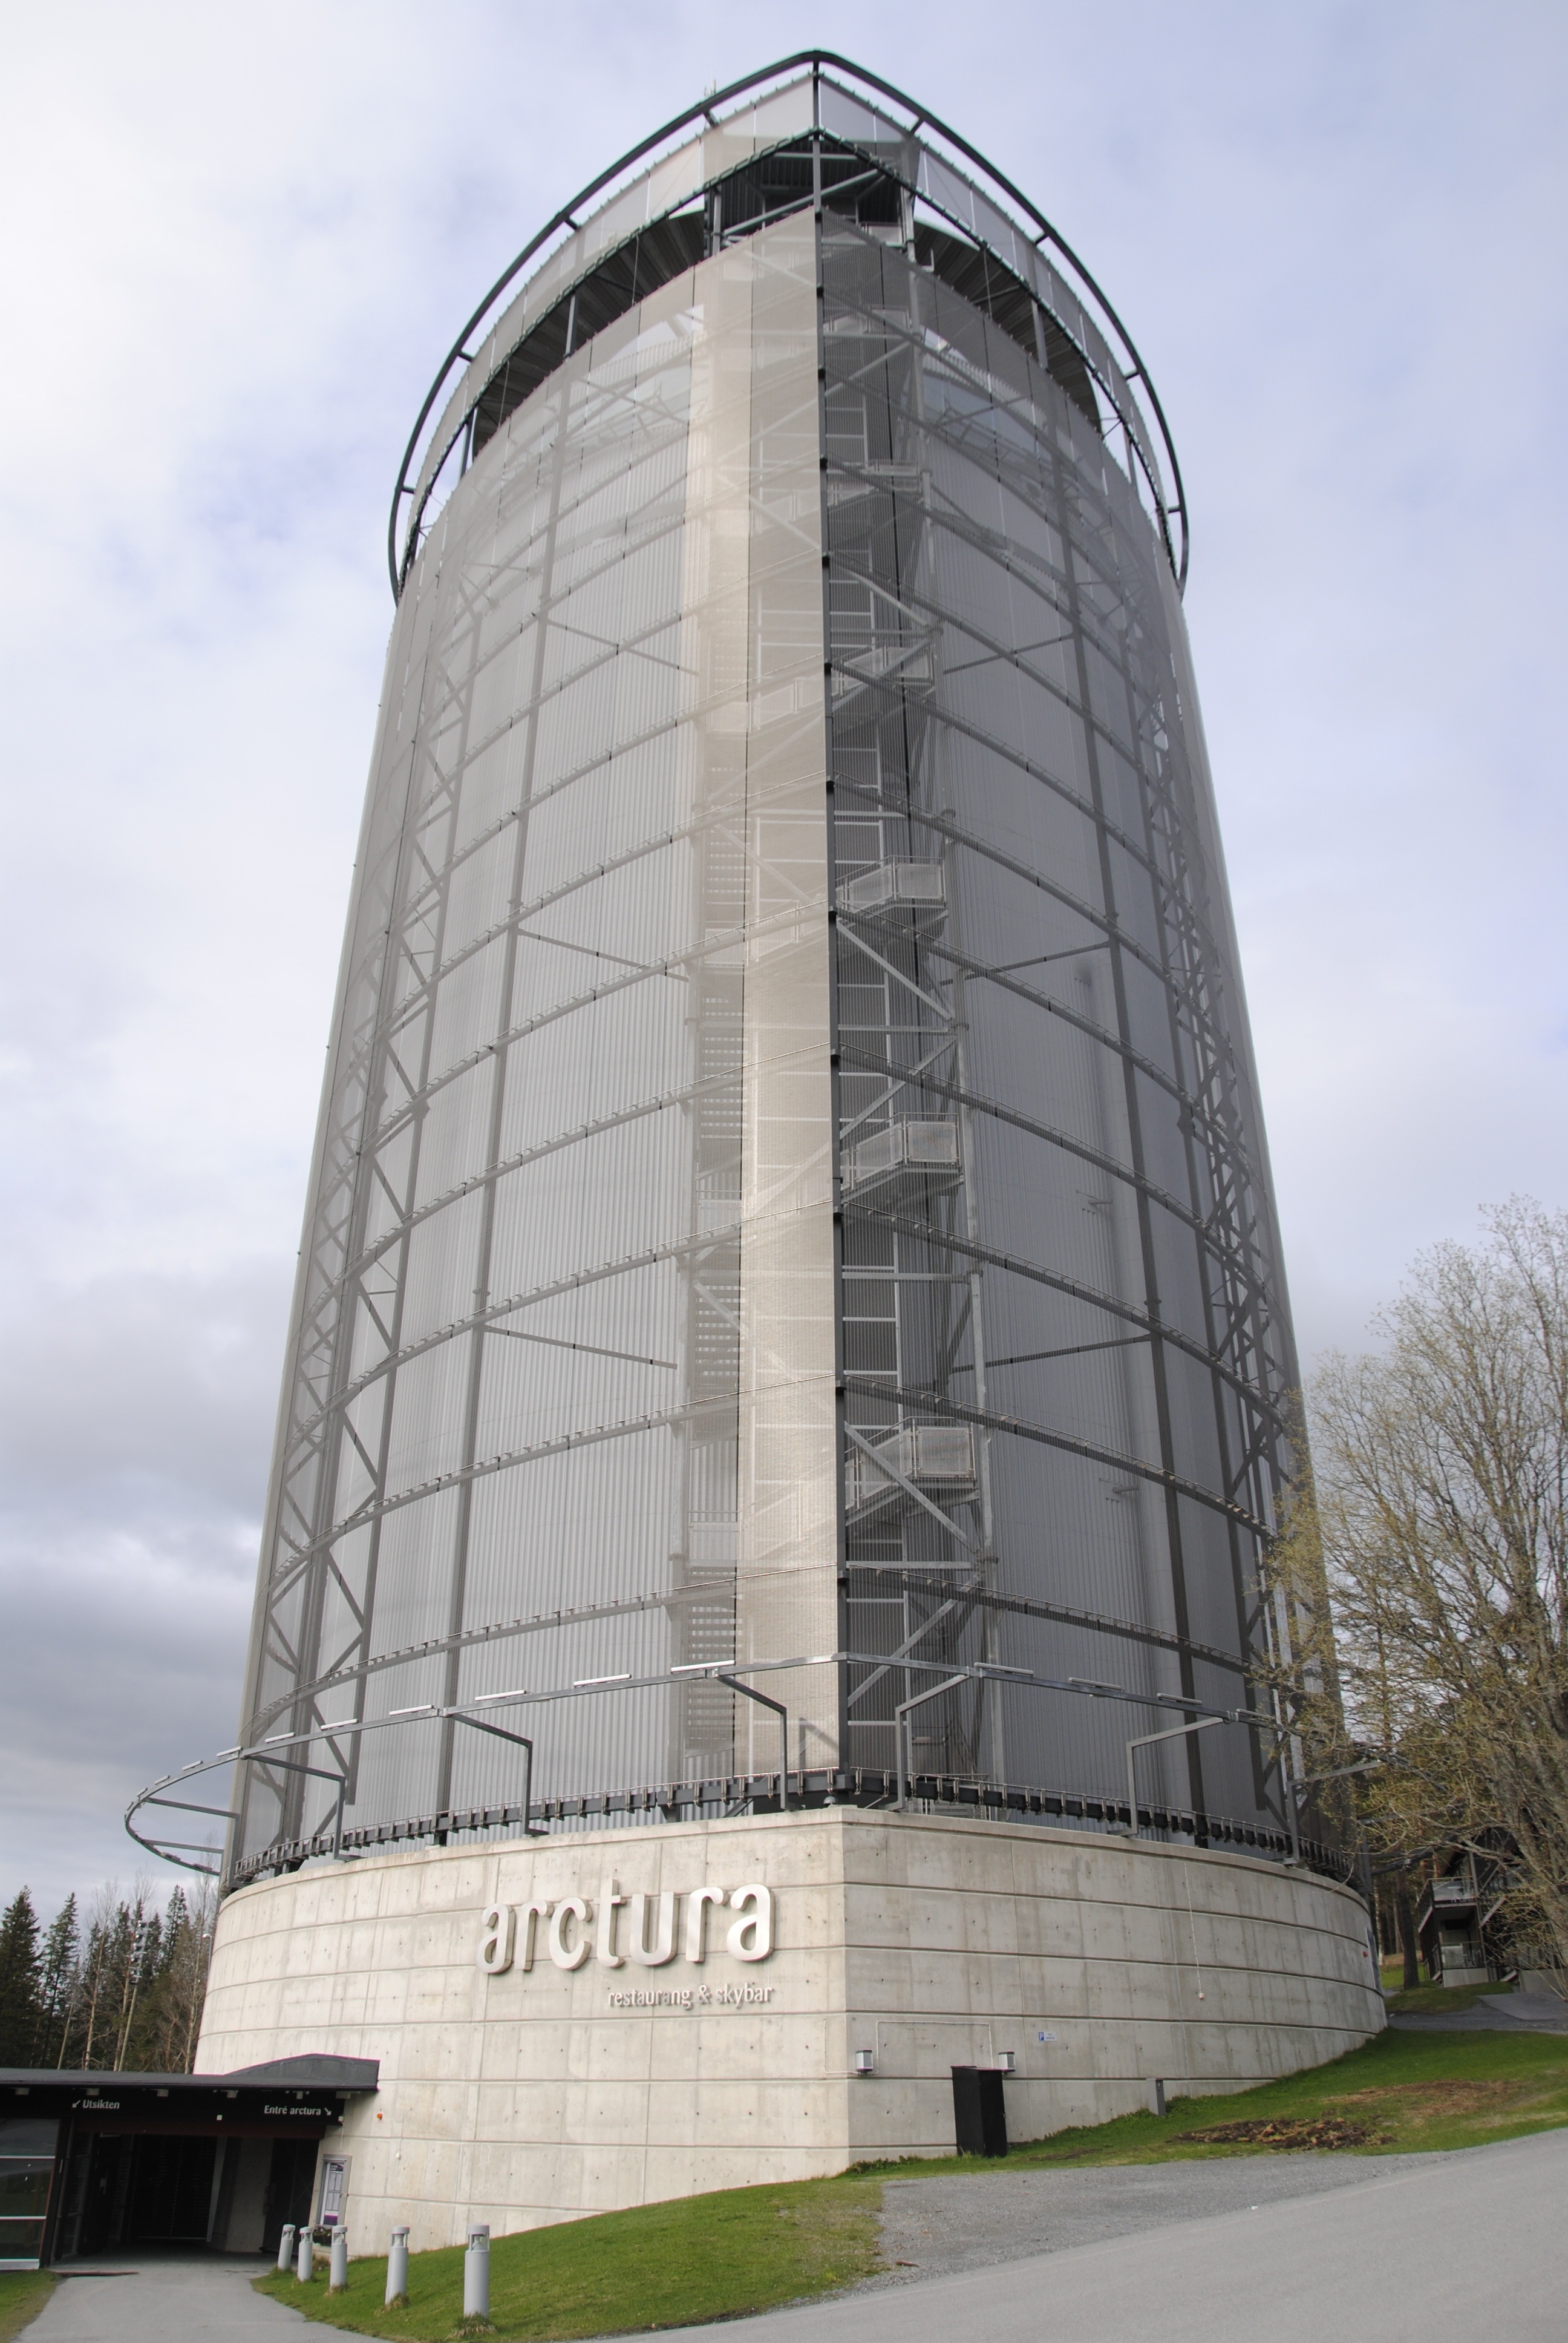
architecture, skyscraper, high, tower, landmark, facade, tower block, water tower, silo, headquarters, stersund, control tower, brutalist architecture, arctura